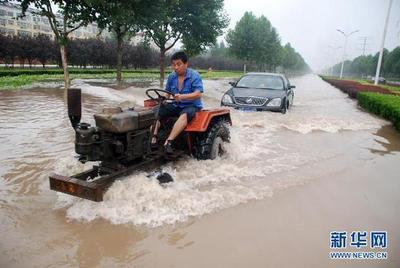
Weather: rain or strom